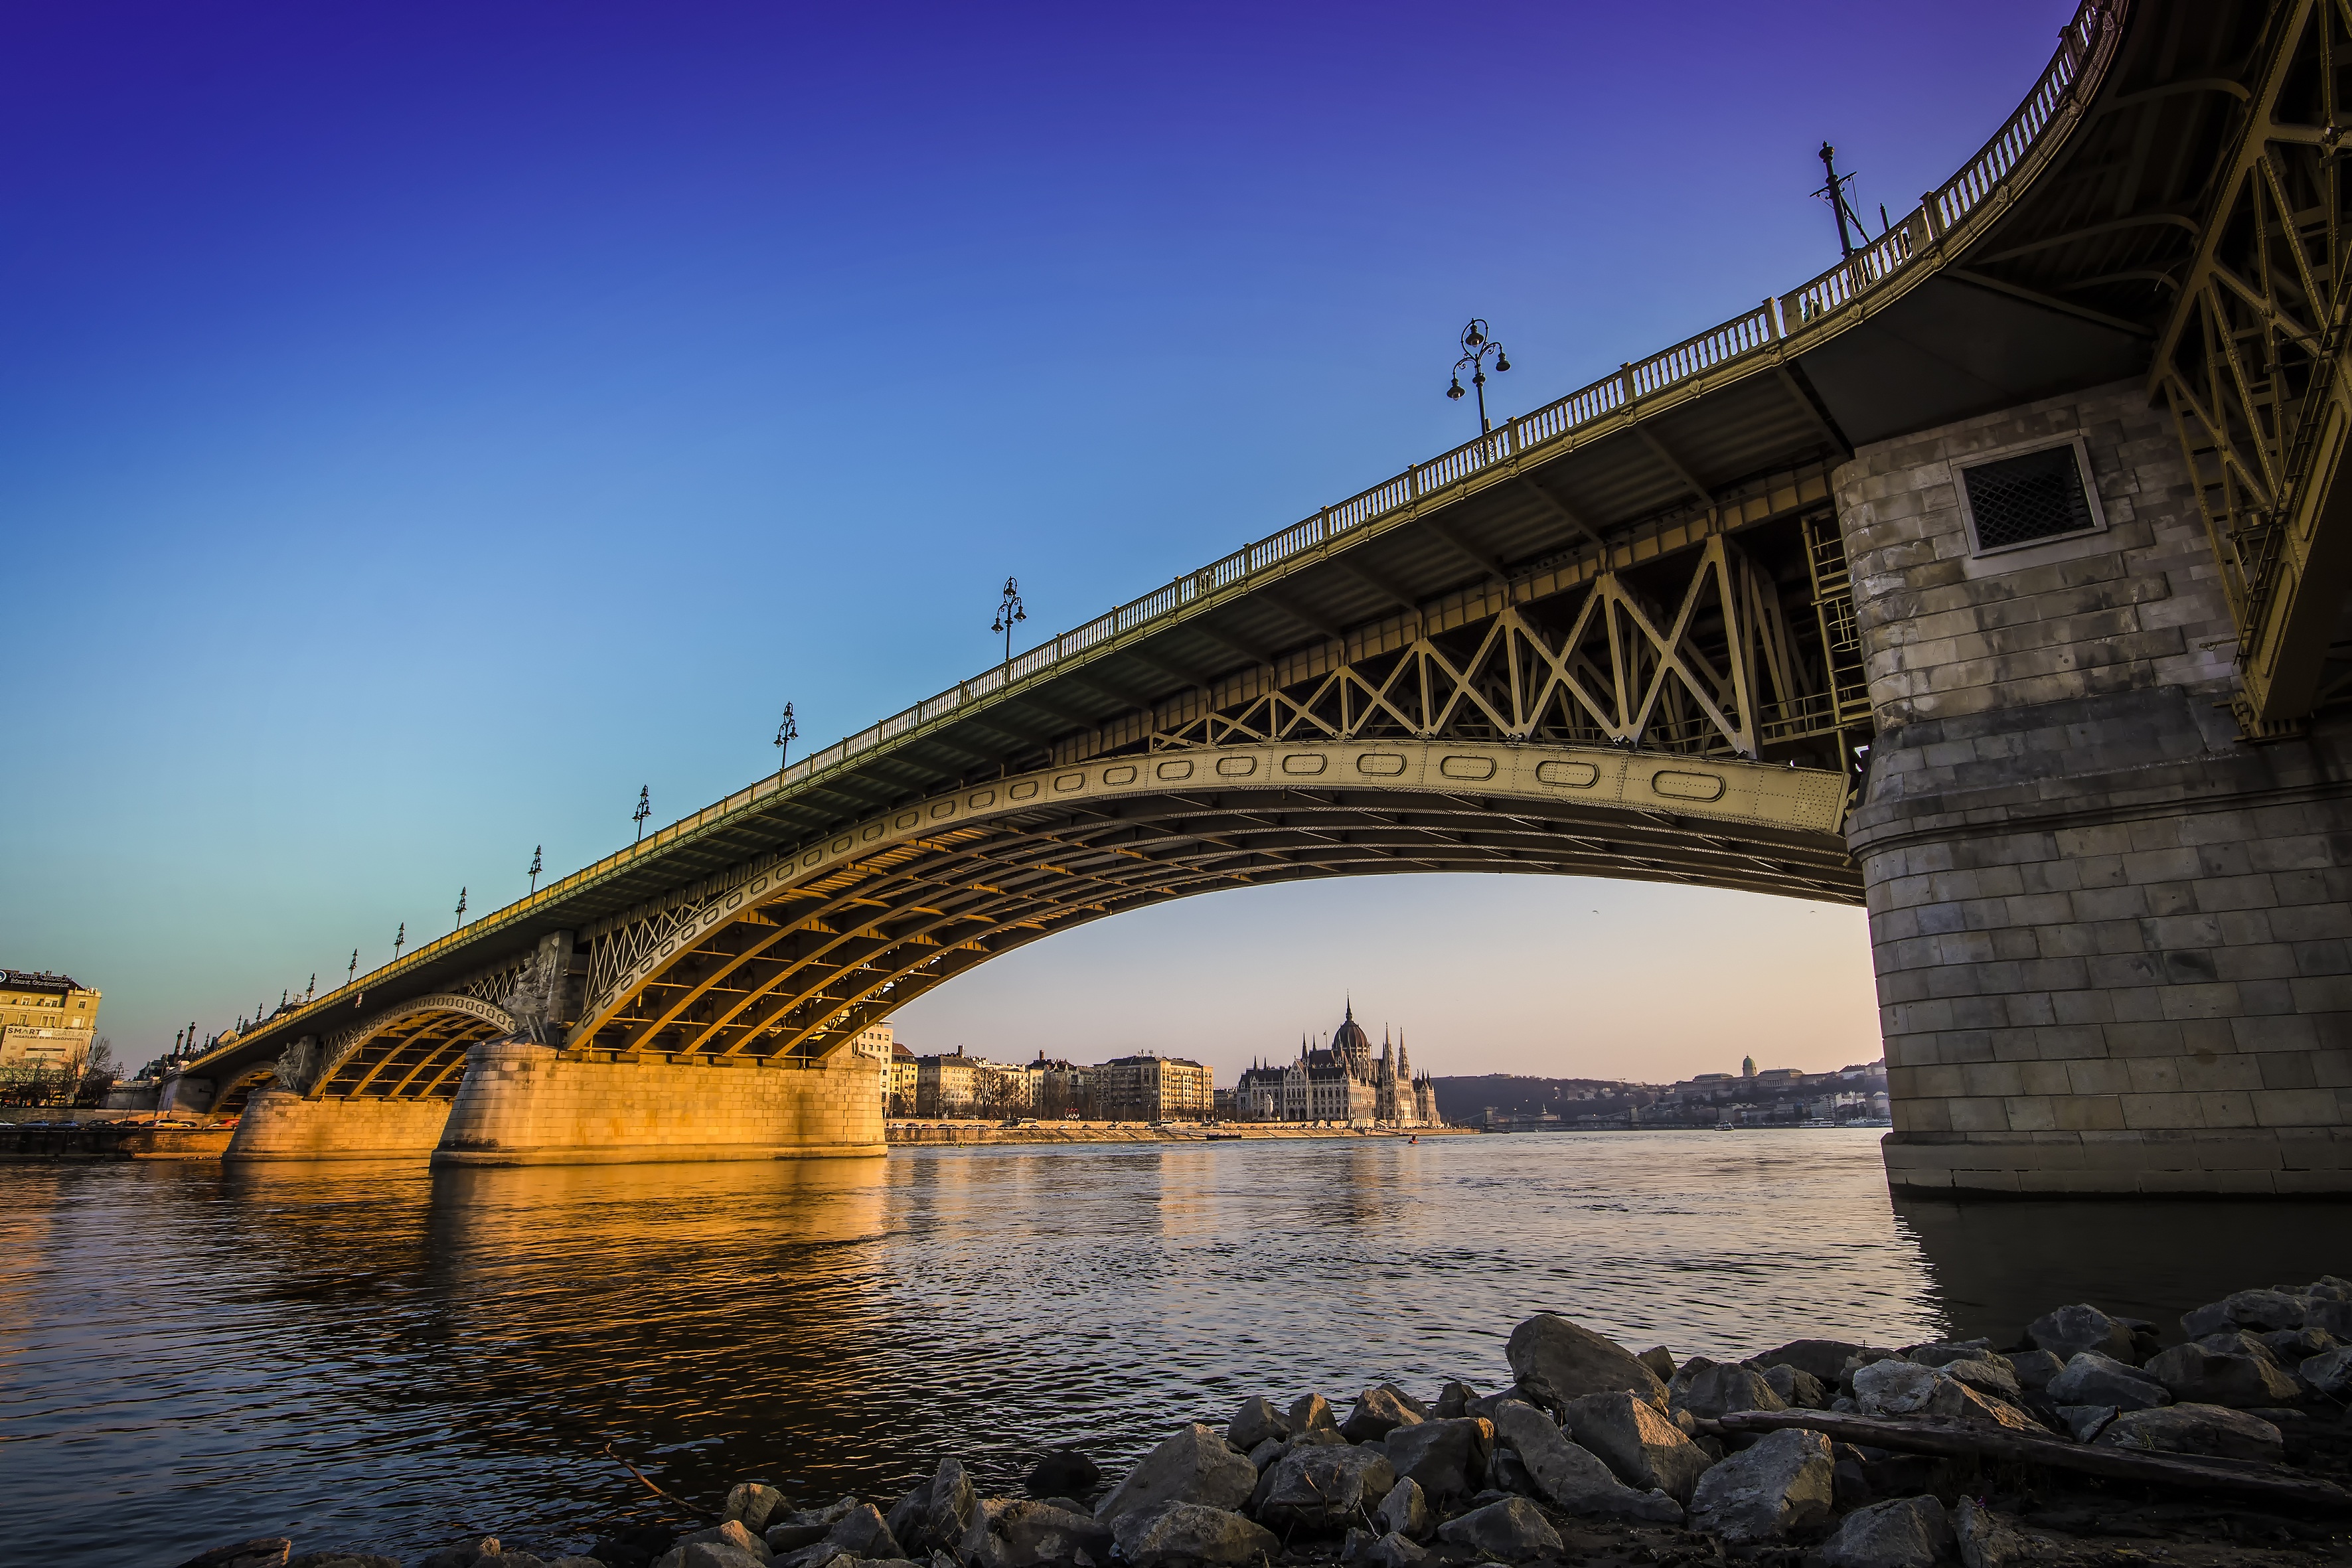
sea, water, light, sunset, bridge, morning, city, urban, river, cityscape, dusk, evening, reflection, island, landmark, australia, rocks, buildings, bricks, nonbuilding structure